Demographics of the Arab world

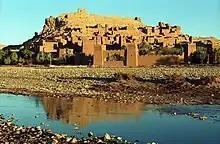
The town of Aït Benhaddou is a typical desert Amazigh town; the Berbers (Amazigh) are the largest non-Arab ethnicity in the Arab world.

The Arab world has between 400,000 and 500,000 Armenians inhabiting its geographical area. Armenians are largely concentrated in countries such as Lebanon (150,000 to 250,000) and Syria (100,000 to 150,000) as well as Palestine, and to a lesser degree Egypt and Iraq, but Armenians can also be found in countries like Qatar and the UAE. These Armenians are economic migrants from Lebanon and Syria.